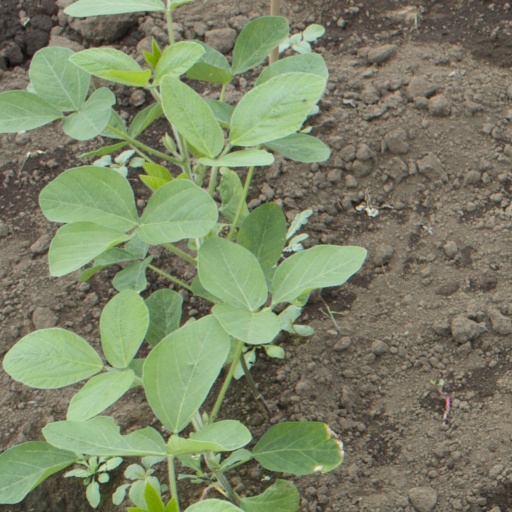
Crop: soybean